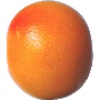
Label: Grapefruit Pink 1